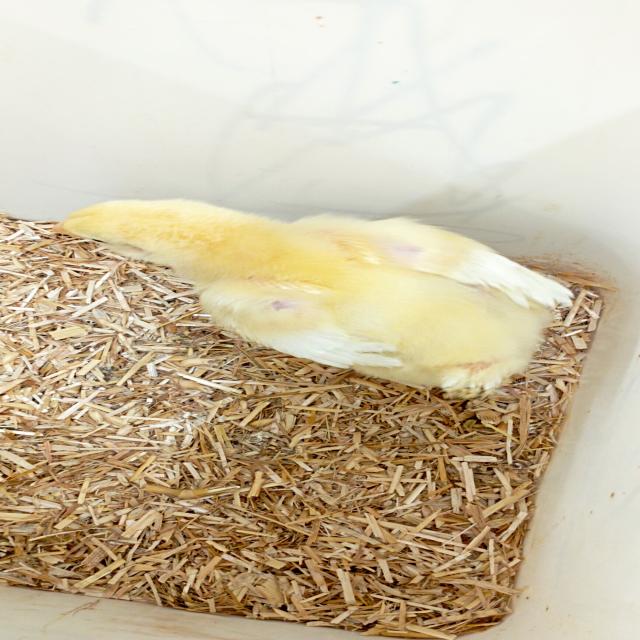
Weight: 190 g